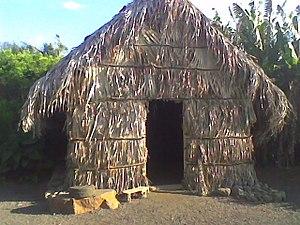
C'est là - dedans que les esclaves dormaient à l'époque. (Domaine de Café Grillé, Pierrefonds, La Reunion).
Le Domaine du Café grillé, situé à Pierrefonds, est un jardin ethnobotanique qui a ouvert ses portes en octobre 2011, à Saint-Pierre.